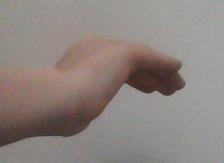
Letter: haa